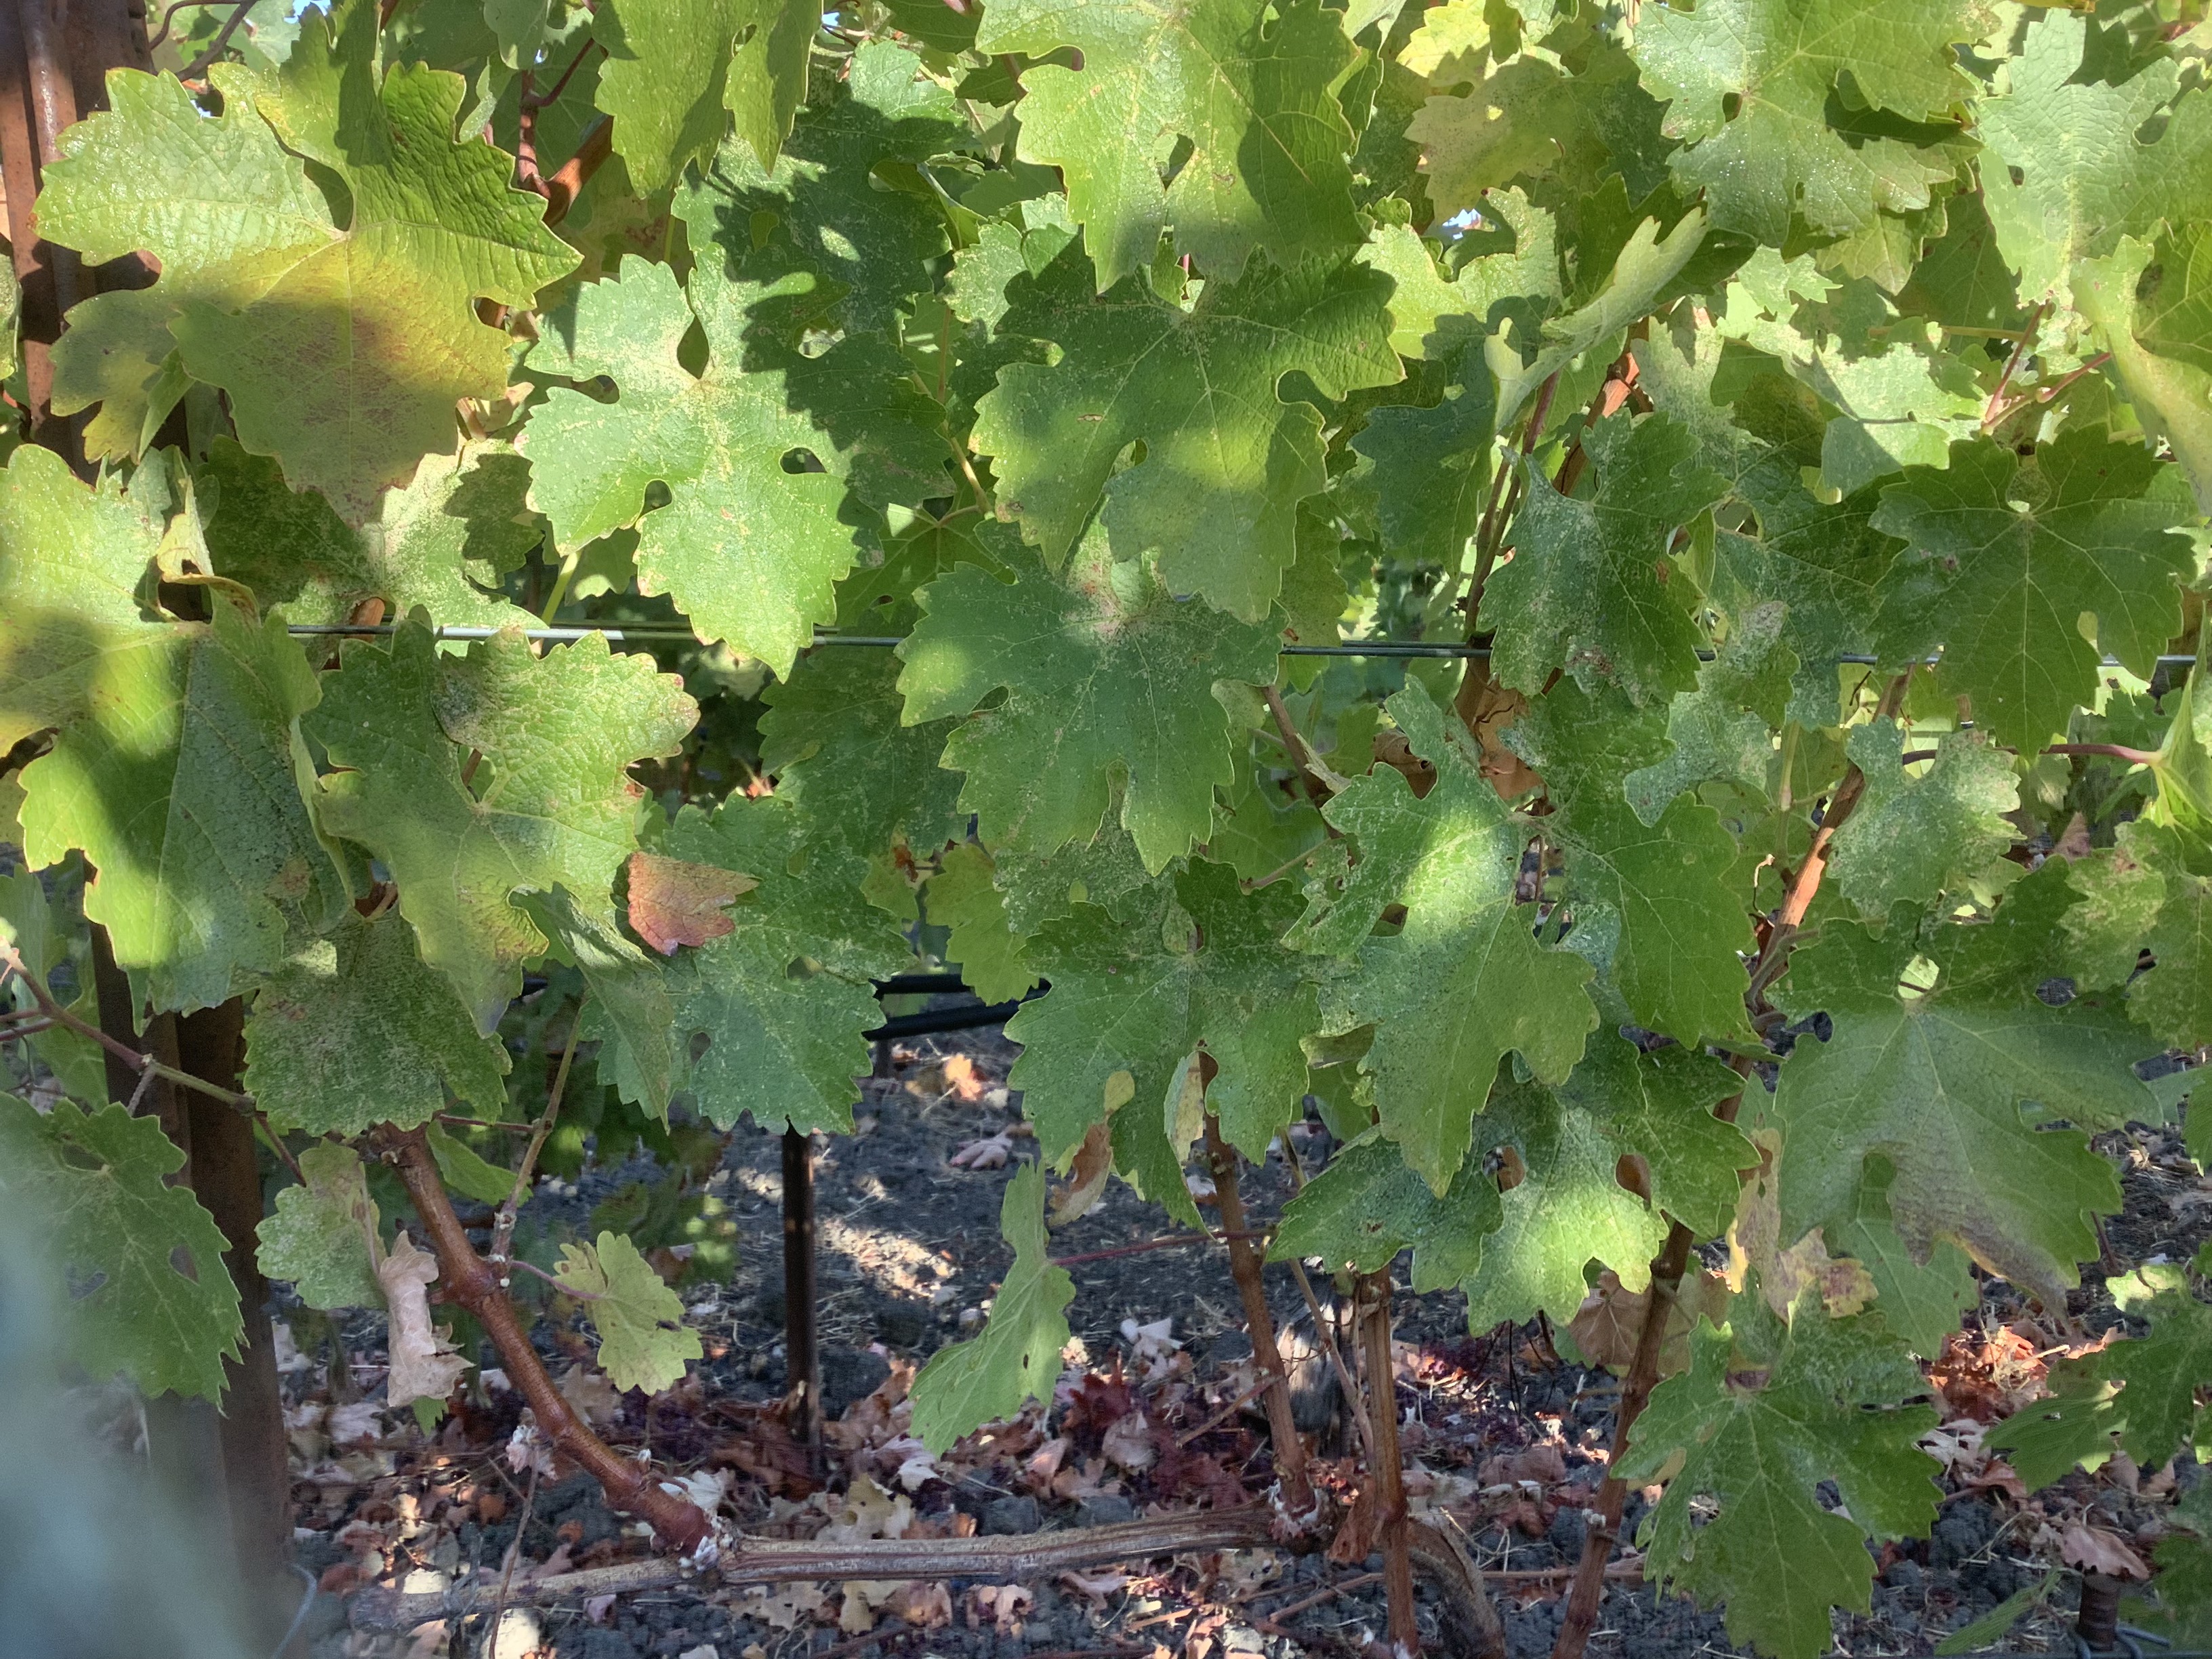
Label: No Virus